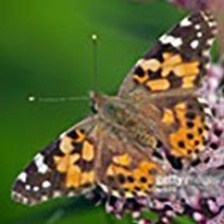
Species: PAINTED LADY
Butterfly family (ImageNet category): admiral